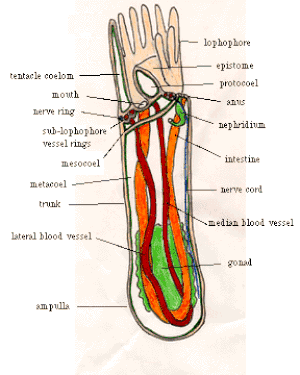
Les Phoronidiens forment un embranchement qui contient des espèces marines se nourrissant par filtration.